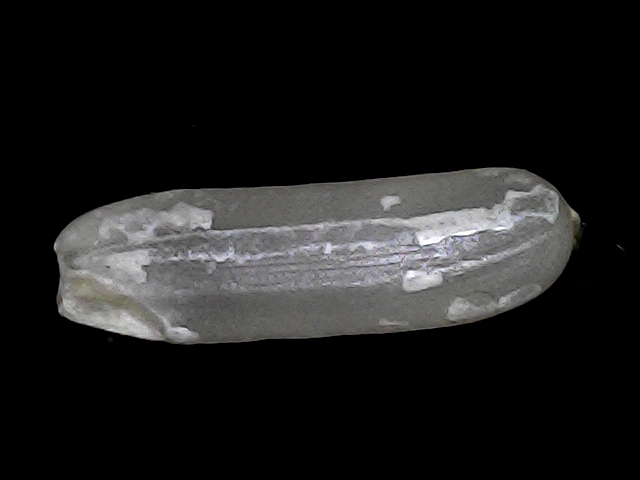
Rice variety: BRRI102